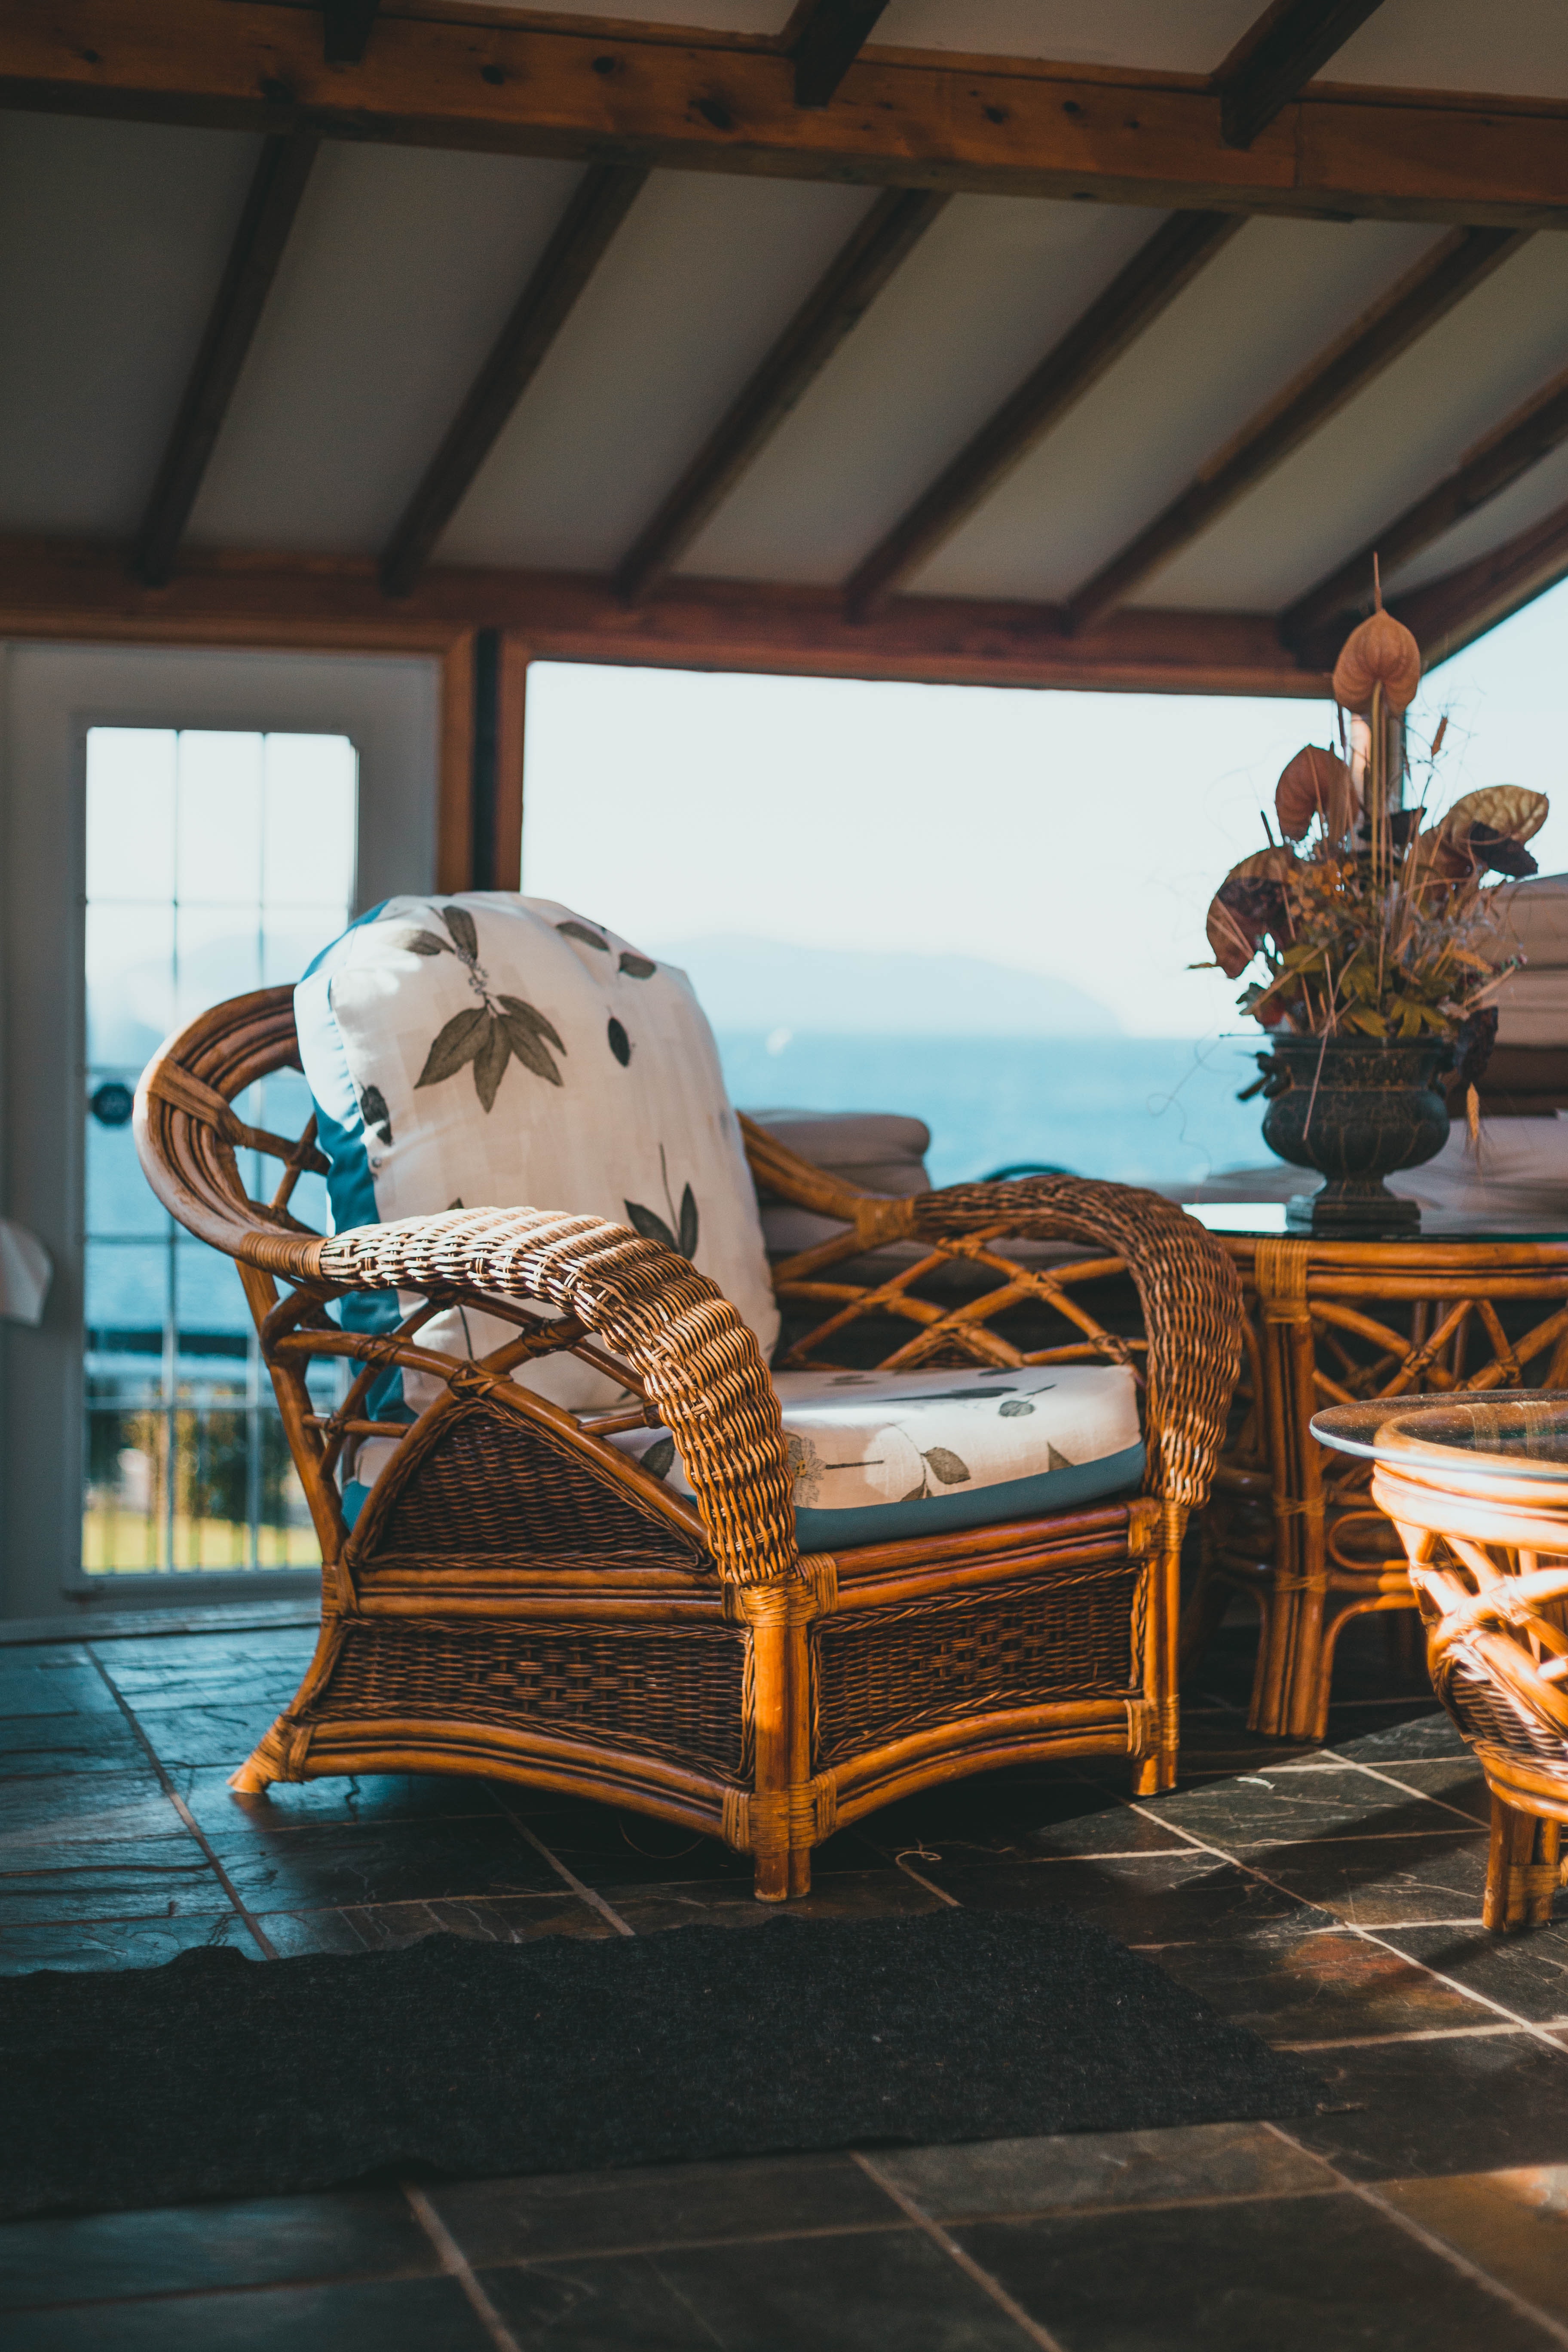
natural, furniture, property, sky, wood, comfort, chair, outdoor furniture, interior design, shade, floor, leisure, hardwood, Tints and shades, flooring, armrest, living room, building, tree, room, landscape, wicker, house, pillow, cottage, resort, home, throw pillow, sunlounger, classic, daylighting, fashion accessory, roof, linens, tropics, bedding, arch